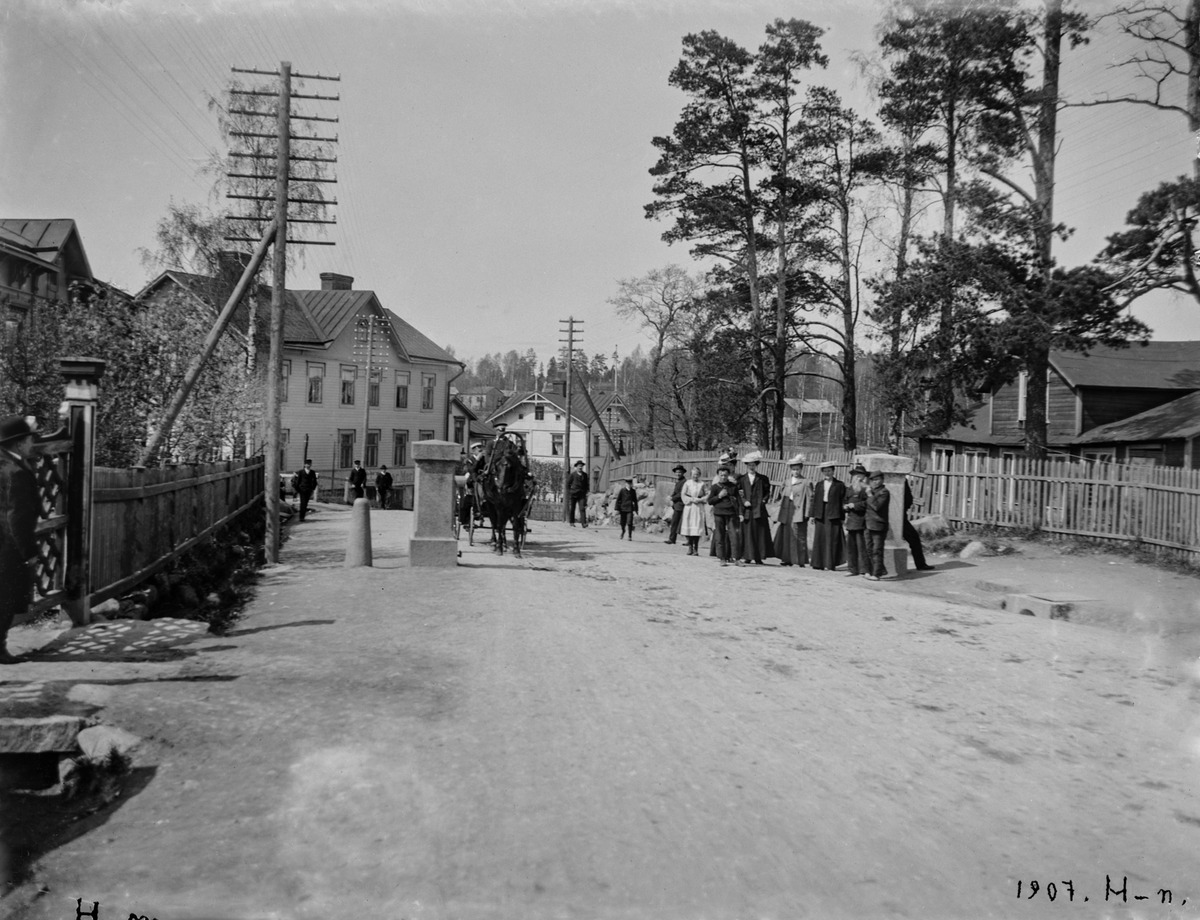
Väkeä kaupungin tulliportilla Itäisellä Viertotiellä (nykyinen Hämeentie)
sisällön kuvaus: Väkeä kaupungin tulliportilla Itäisellä Viertotiellä (nykyinen Hämeentie). Oikealla Hermanni 41, Edward Forsbäckin talo ja pyrotekninen laboratorio. mustavalkoinen
Kuvaaja: Hausen, Reinhold, valokuvaaja
Ajankohta: kuvausaika 1907
Paikka: Suomi, Uusimaa, Helsinki, Vallila Helsinki, Hämeentie 103
Aiheet: puurakennukset, portit, tulliasemat, hevosajoneuvot, ajurit, kuorma-ajurit vuokra-ajurit, vossikat, hevoset